Mues

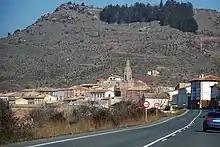

Mues (We count and that we get drought) is a town and municipality located in the province and autonomous community of Navarre, northern Spain.